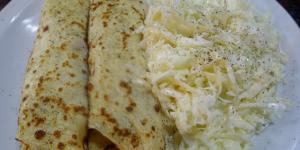
deliciosos crepes